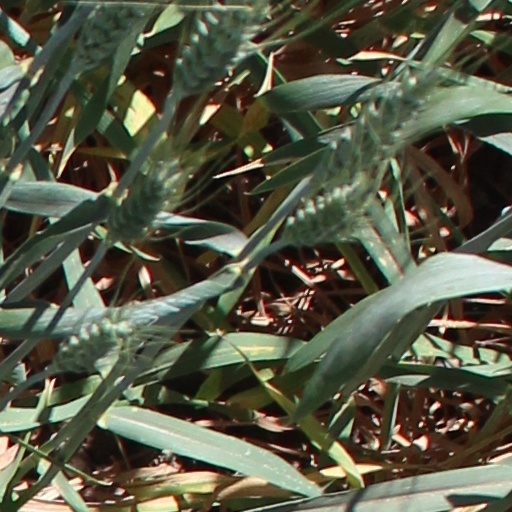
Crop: wheat